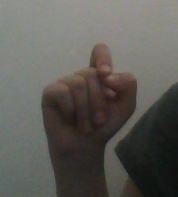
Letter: fa